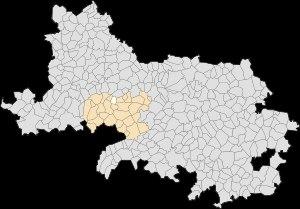
Denier est une commune française située dans le département du Pas-de-Calais en région Hauts-de-France.